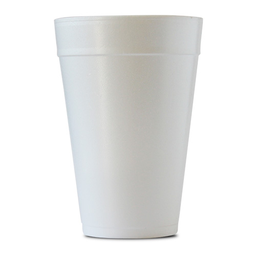
Label: paper